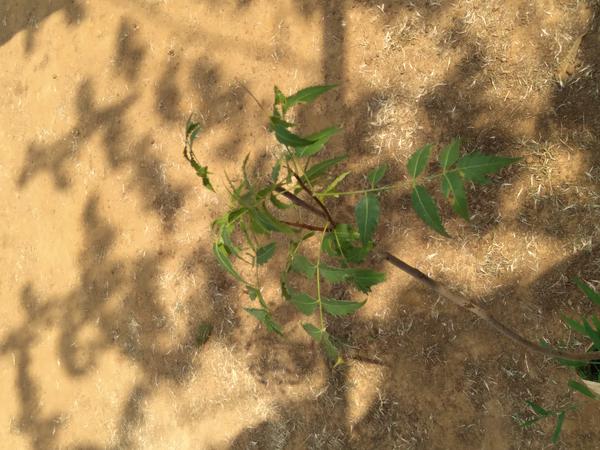
Plant: Neem